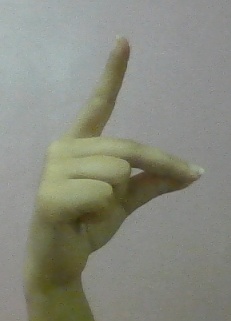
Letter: ta